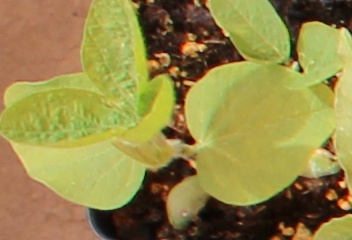
Label: Soybean